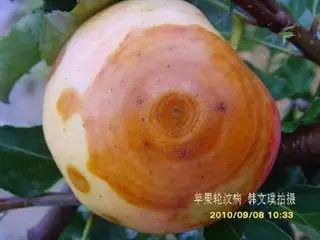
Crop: apple
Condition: black_rot